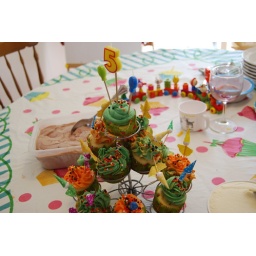
My elder boy turned five. And insisted we frost the cupcakes in orange and green.